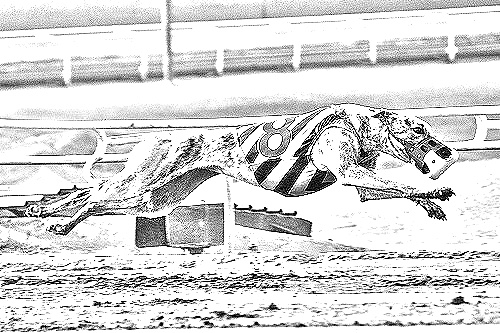
Portrait style: Sketch Portrait